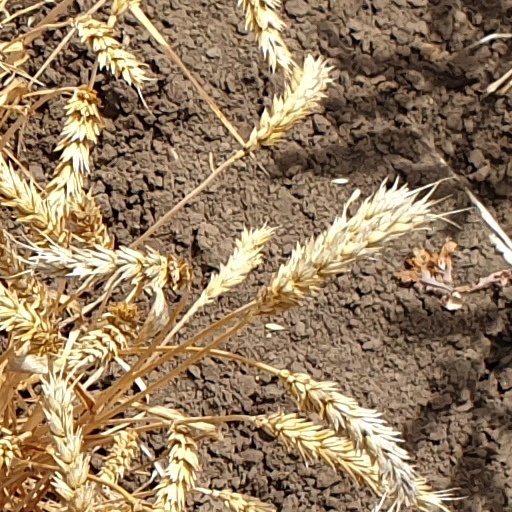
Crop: wheat